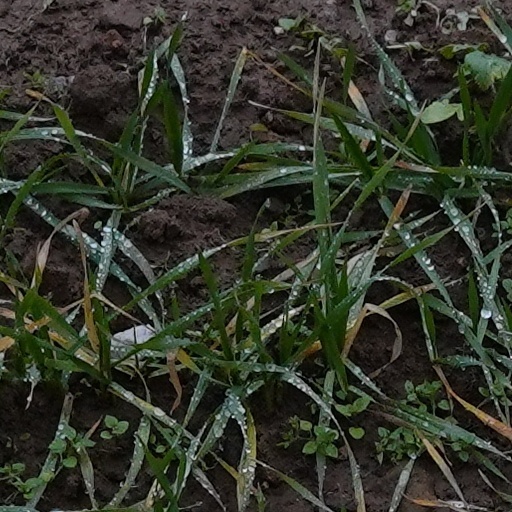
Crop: wheat